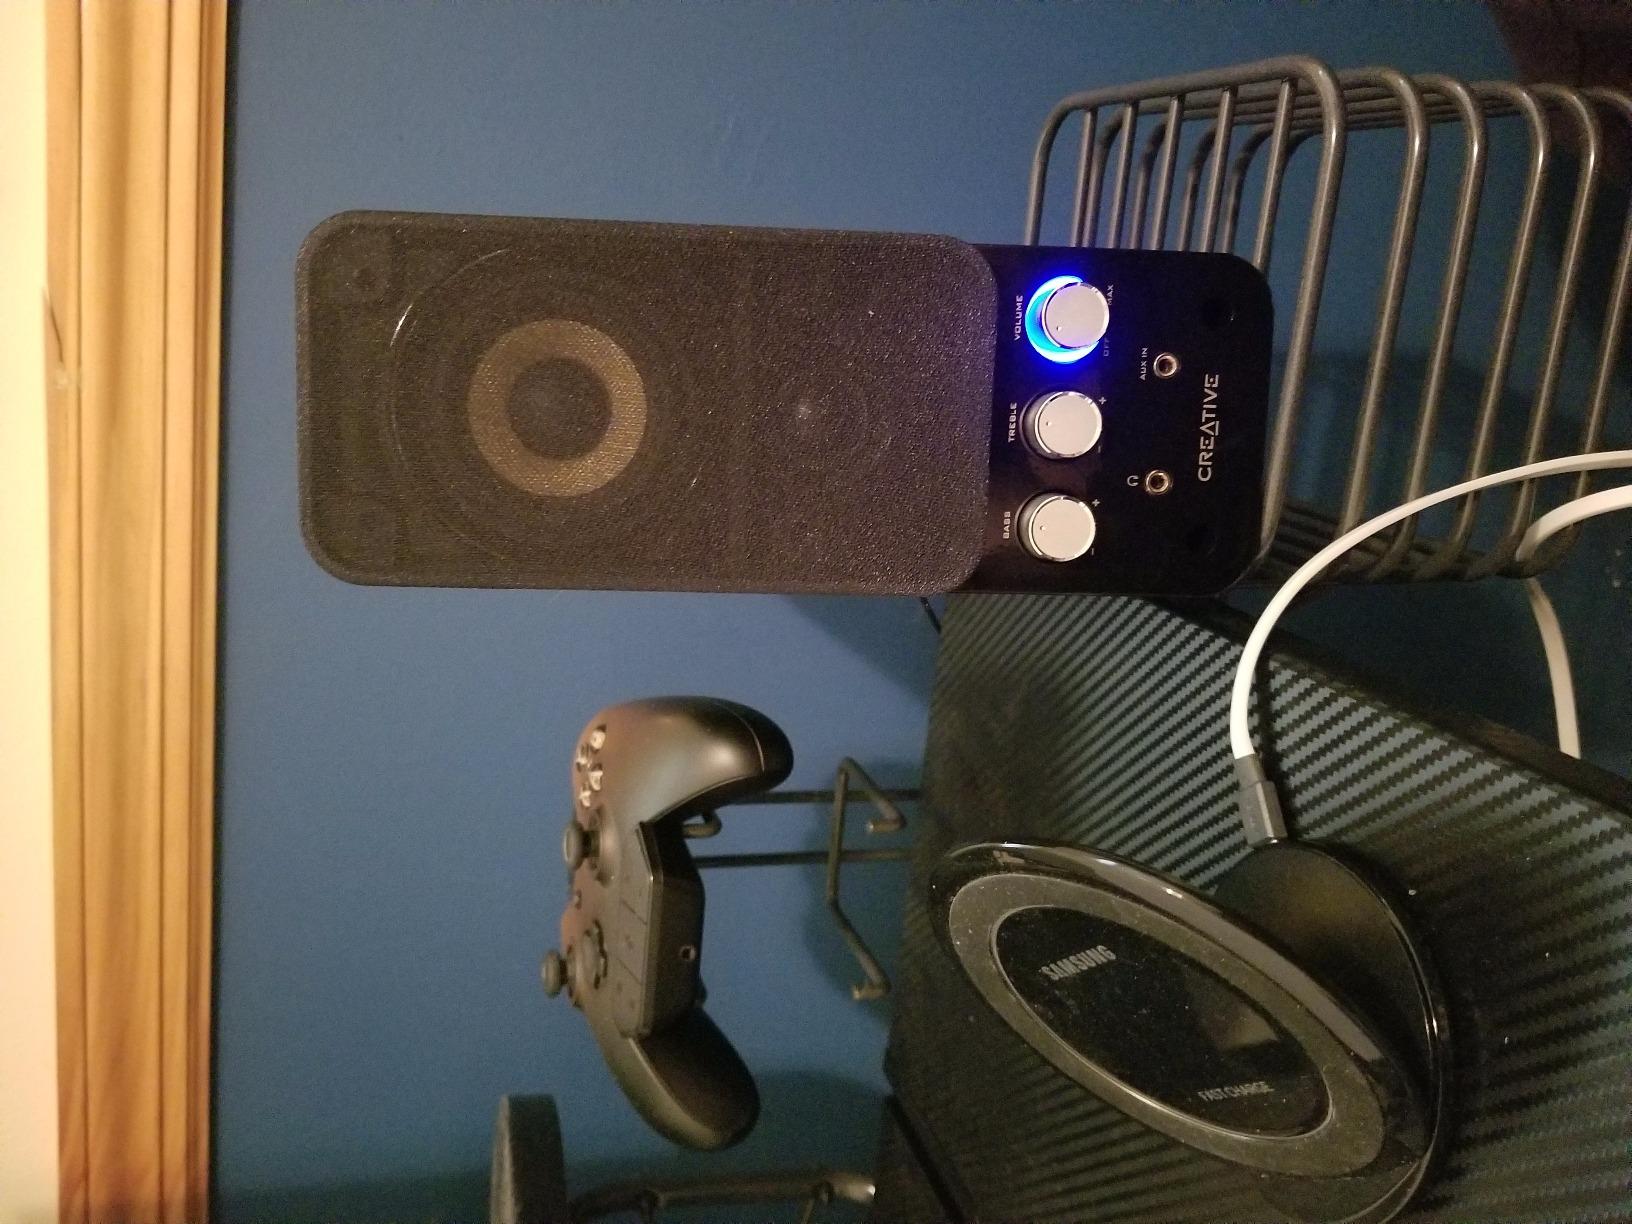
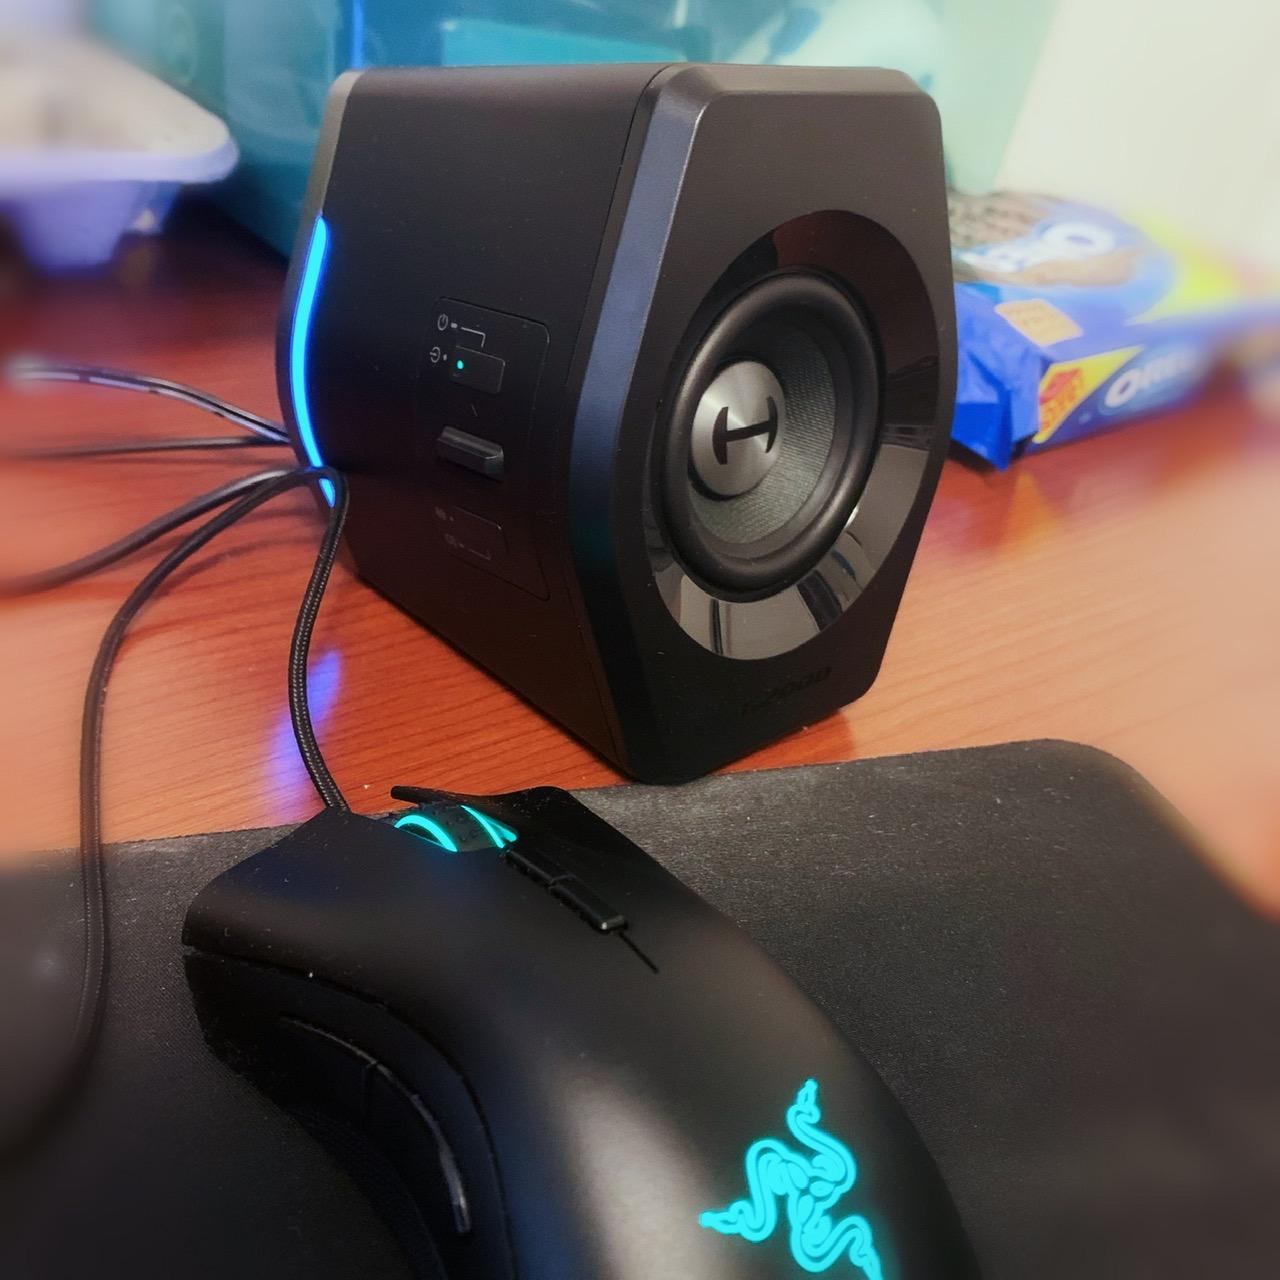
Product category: speaker
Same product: no